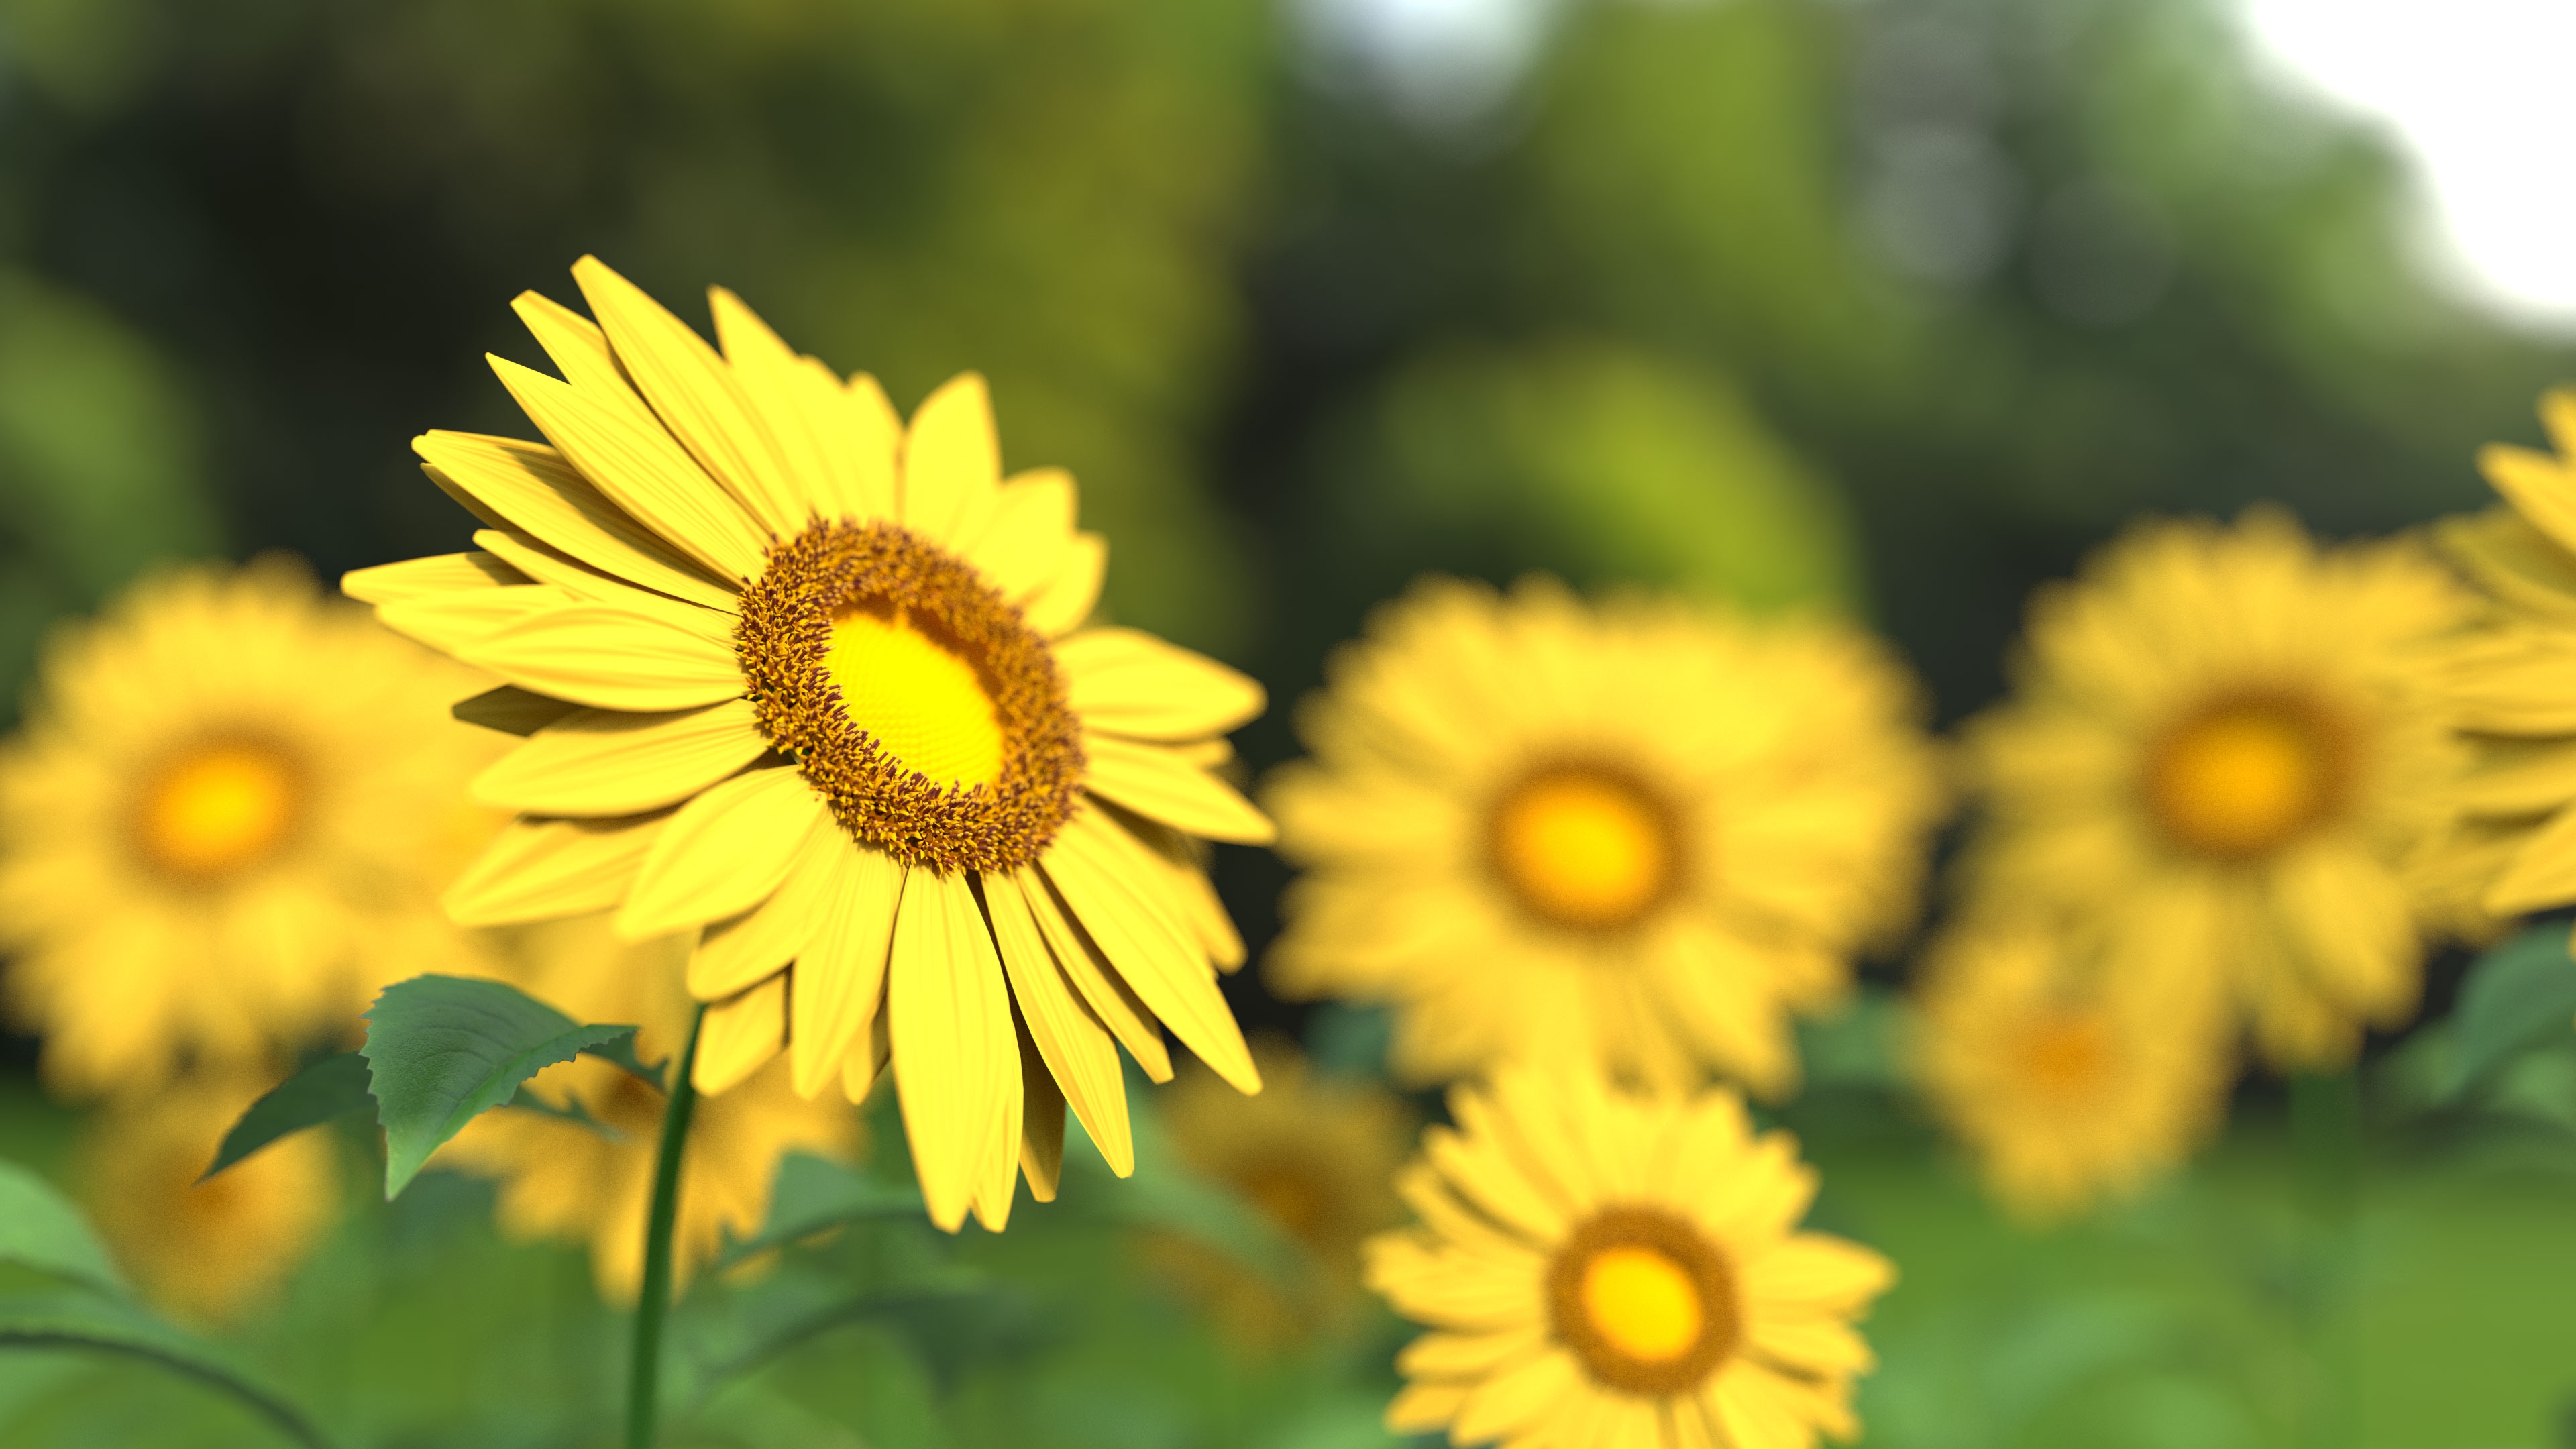
flower, flowering plant, yellow, sunflower, plant, petal, sky, pollen, botany, wildflower, close up, spring, daisy family, annual plant, daisy, sunlight, photography, marguerite daisy, gerbera, asterales, perennial plant, Euryops pectinatus